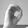
ASL letter: O